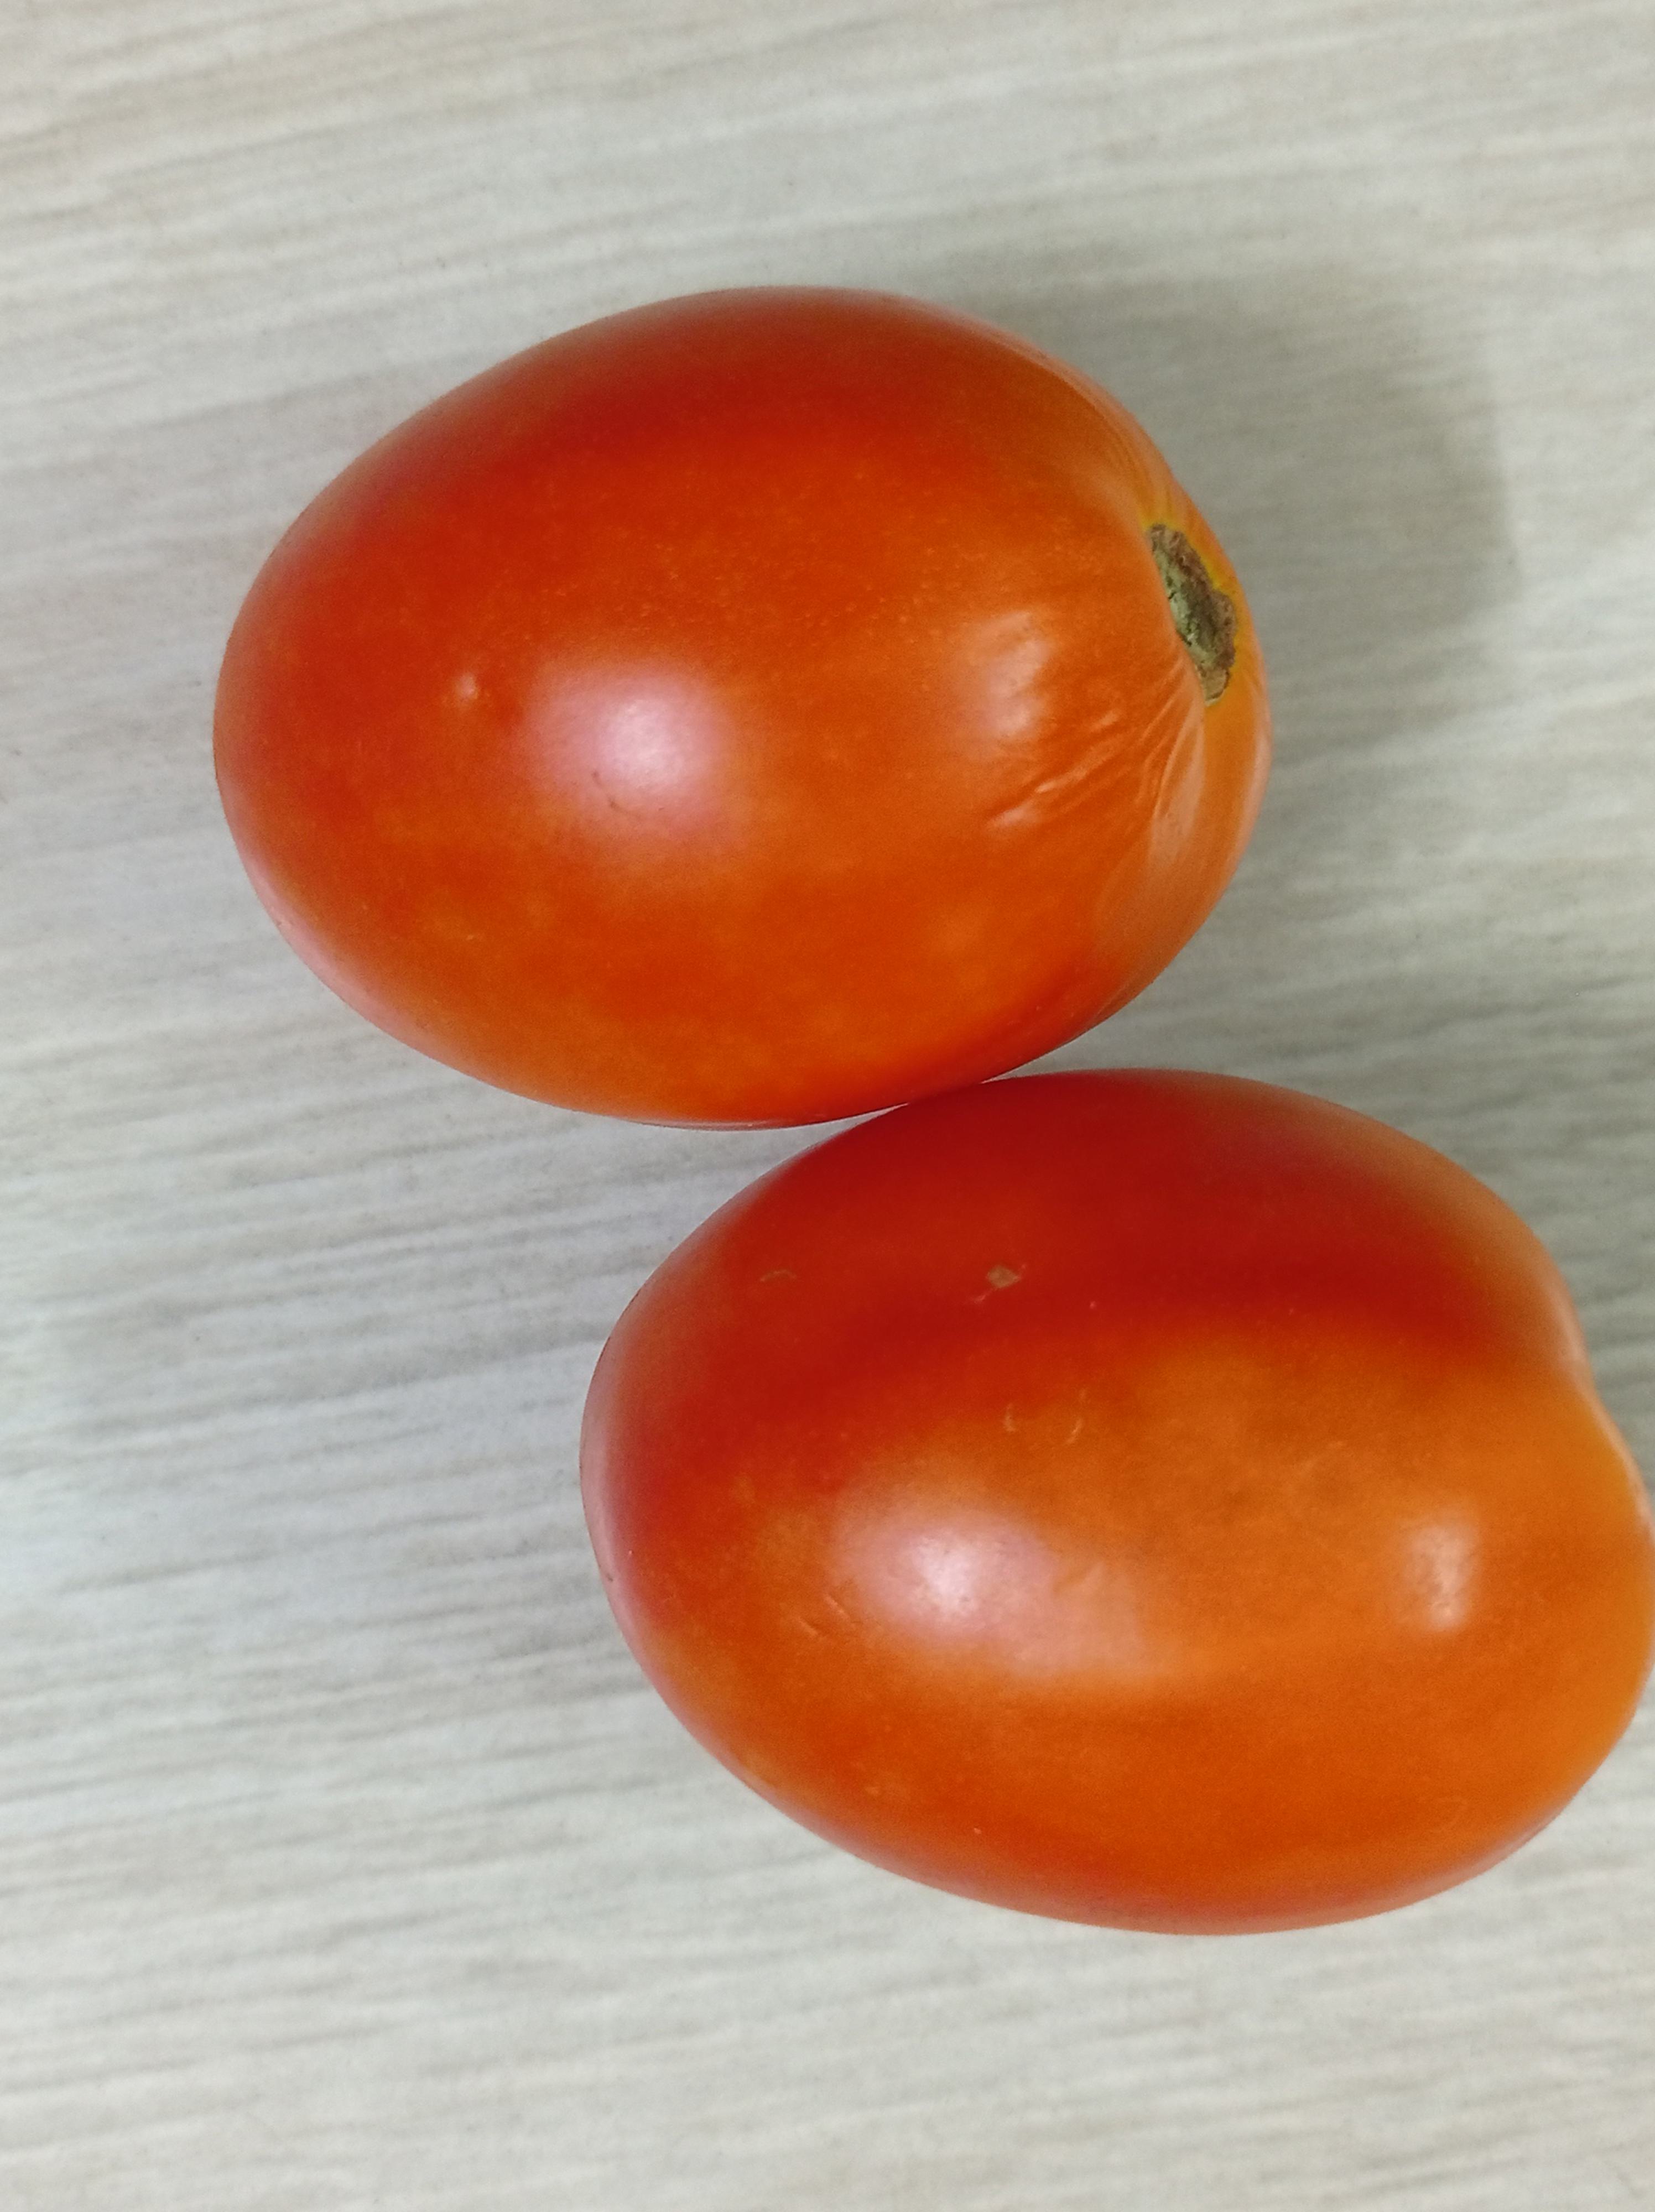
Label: Fresh